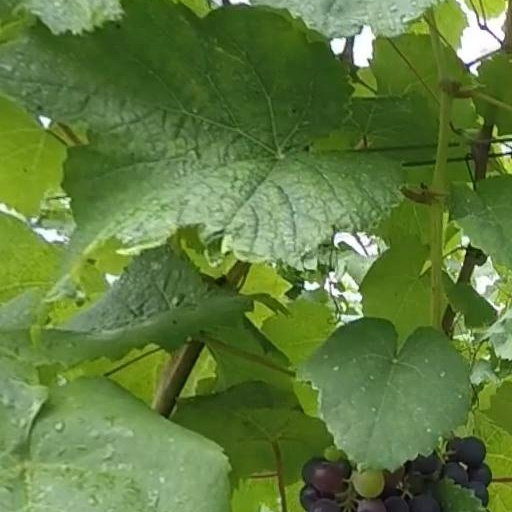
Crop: grape